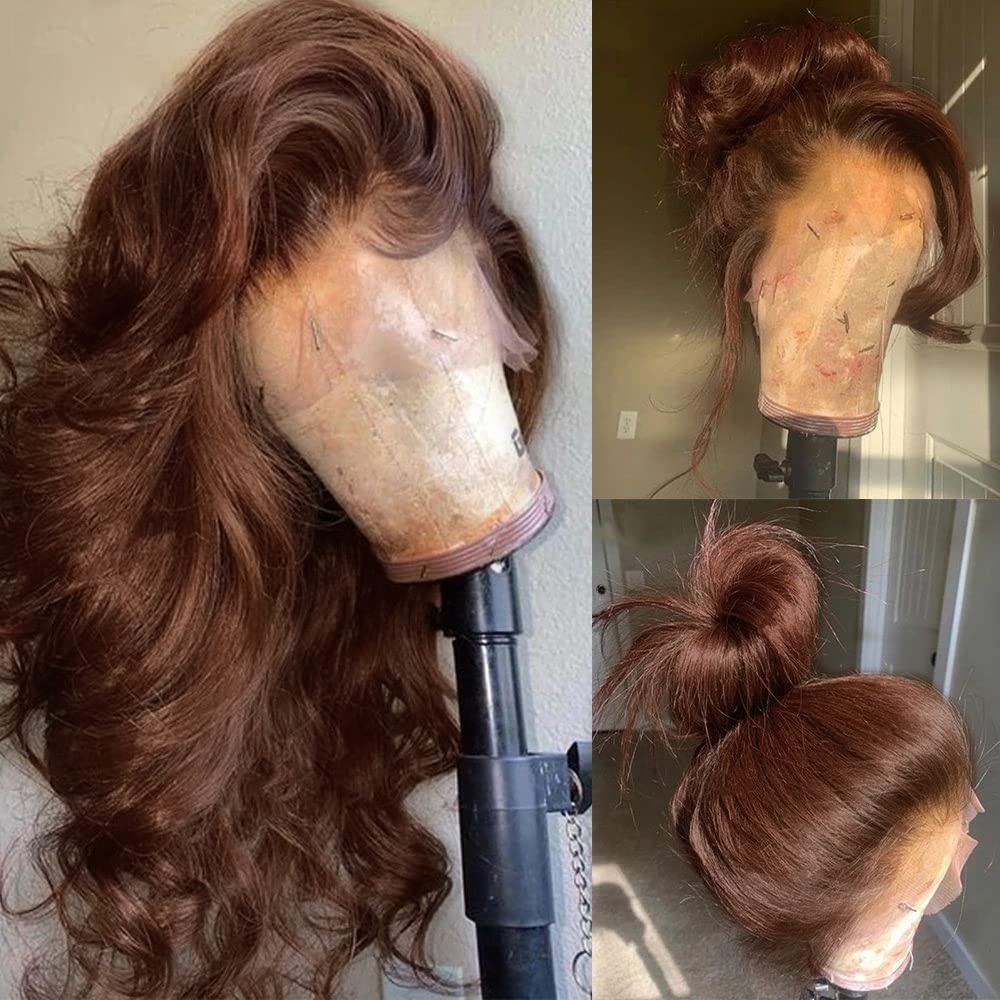
250% Density Chocolate Brown Lace Front Wig Human Hair 13x4 Body Wave Lace Front Wigs with Baby Hair Colored Human Hair Wigs For Women HD Transparent Lace Front Wig(18 Inch,Chocolate Brown Wig)
Brand: FKFO Details: chocolate brown lace front wig light brown wig chocolate brown wig brunette wig long brown wig light brown human hair wig chocolate brown human hair wig brown lace front wig light brown wig human hair brown glueless wig brown 13x6 hd lace front wigs human hair chocolate wig brown wigs human hair chocolate brown wig human hair chestnut brown human hair wig light brown lace front wigs human hair long dark brown wig chocolate brown glueless wig human hair chocolate brown lace front wig human hair 13x6 chocolate brown hd lace frontal wig
Brand: FKFO
Category: Apparel & Accessories > Clothing Accessories > Hair Accessories > Wigs